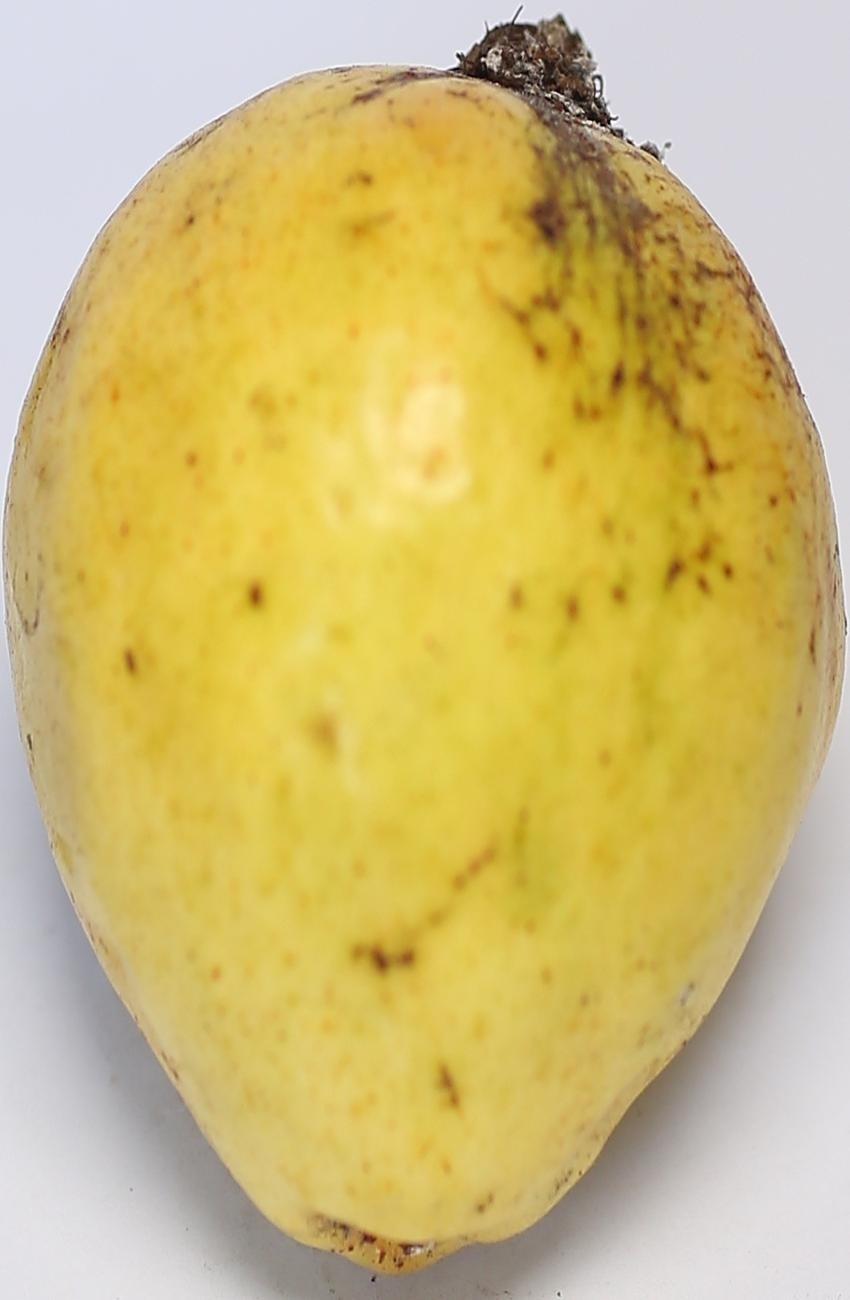
Maturity: ripe
Variety: riyali